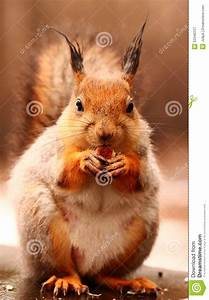
Label: squirrel